Geography of Florida

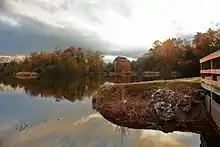
Fall foliage in North Florida

The seasons in Florida are determined more by precipitation than by temperature, with the hot, wet springs and summers making up the wet season, and mild to cool, and the relatively dry winters and autumns, making the dry season. Fall foliage appears in Central and North Florida starting around late November, and into winter. During El Niño there is greater rainfall between November and March.